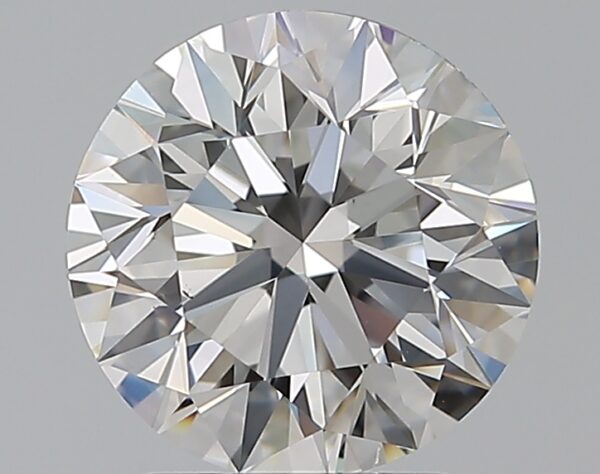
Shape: round
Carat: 2
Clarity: VS1
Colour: E
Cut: EX
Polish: EX
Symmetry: EX
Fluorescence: N
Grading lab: GIA
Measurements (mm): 7.95 x 8 x 5.04